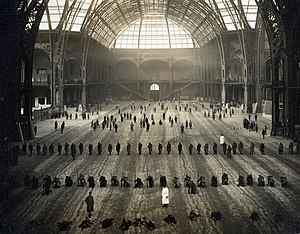
Grand Palais (Paris) / Historie
Grand Palais under Første Verdenskrig, 1916
Grand Palais des Champs-Élysées, almindeligvis kendt som Grand Palais, er et stort historisk sted, udstillingshal og museumskompleks beliggende på Champs-Elysees i 8. arrondissement i Paris, Frankrig. Opførelsen af Grand Palais begyndte i 1897 efter nedrivningen af Palais de l'Industrie som en del af forberedelsesarbejdet til Exposition Universelle i 1900, som også omfattede opførelsen af det tilstødende Petit Palais og Pont Alexandre III. Siden 2000 har Grand Palais været beskyttet som et monument historique af det franske kulturministerium.